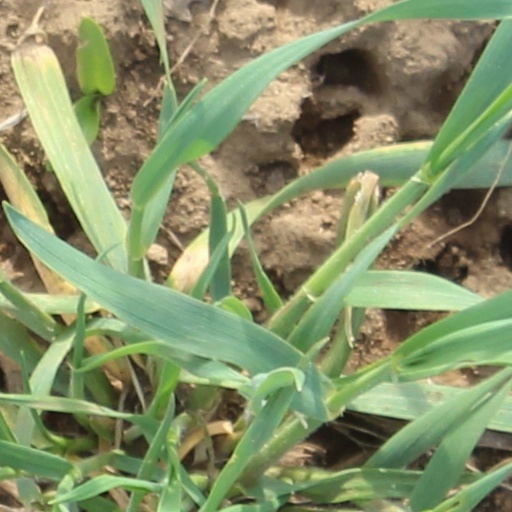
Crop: wheat